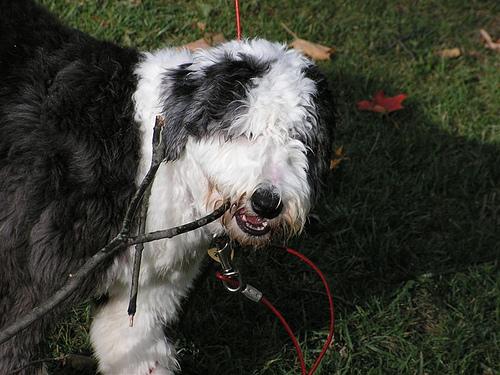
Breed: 257-n000108-Old_English_sheepdog